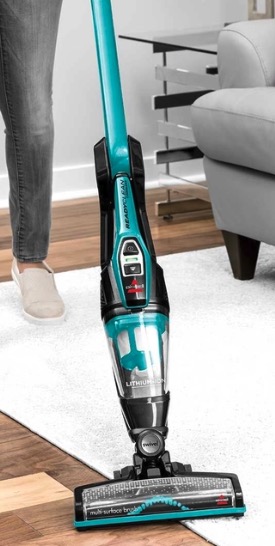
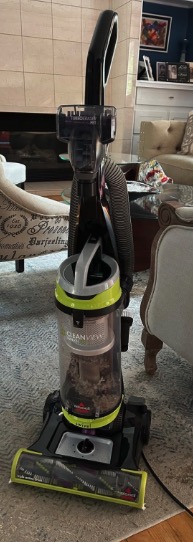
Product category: items_vacuum
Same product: no